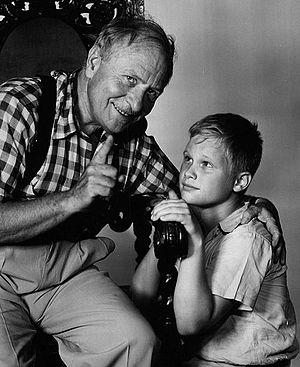
Ernest Truex est un acteur, metteur en scène et producteur de théâtre, né le 19 septembre 1889 à Kansas City, mort le 26 juin 1973 à Fallbrook.